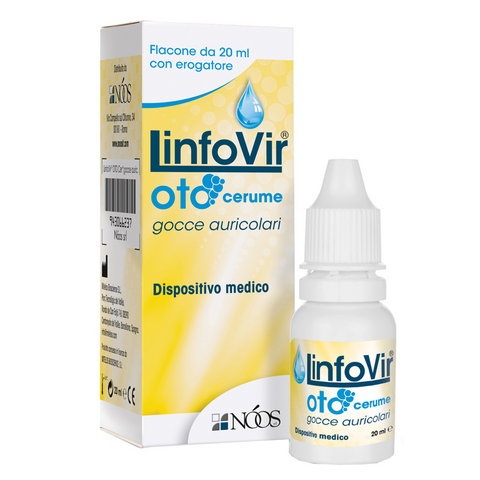
Linfovir Oto Cerume Gocce Auricolare
[EAN: 8437017221296]
Brand: NOOS Srl
Category: Health & Beauty > Personal Care > Ear Care > Ear Dryers